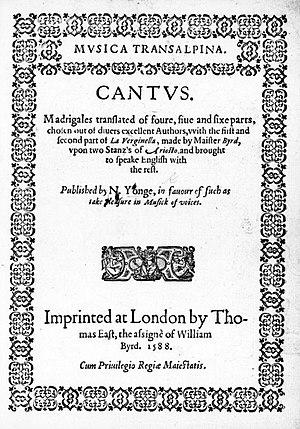
Page de titre du recueil Musica transalpina, édité par Nicholas Yonge en 1588.
Nicholas Yonge, est un chanteur et éditeur de musique anglais.
Thomas East est un notable imprimeur anglais spécialisé dans la musique. Il a été décrit comme un éditeur, mais cette déclaration est discutable. Il apporte néanmoins une importante contribution à la vie musicale en Angleterre. Il imprime l'importante collection de madrigaux Musica Transalpina, parue en 1588 et la première impression en partition en Angleterre, pour une collection de Psaumes en 1592.
Musica Transalpina est un recueil de madrigaux, publié en Angleterre en 1588. Les madrigaux italiens ont traversé les Alpes, dans le sens que la forme du madrigal est empruntée aux Italiens et les pièces sont principalement de compositeurs Italiens. En revanche les paroles sont rendues en anglais. C'est une importante étape qui marque le début de l'âge d'or du madrigal anglais.